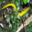
Label: worm